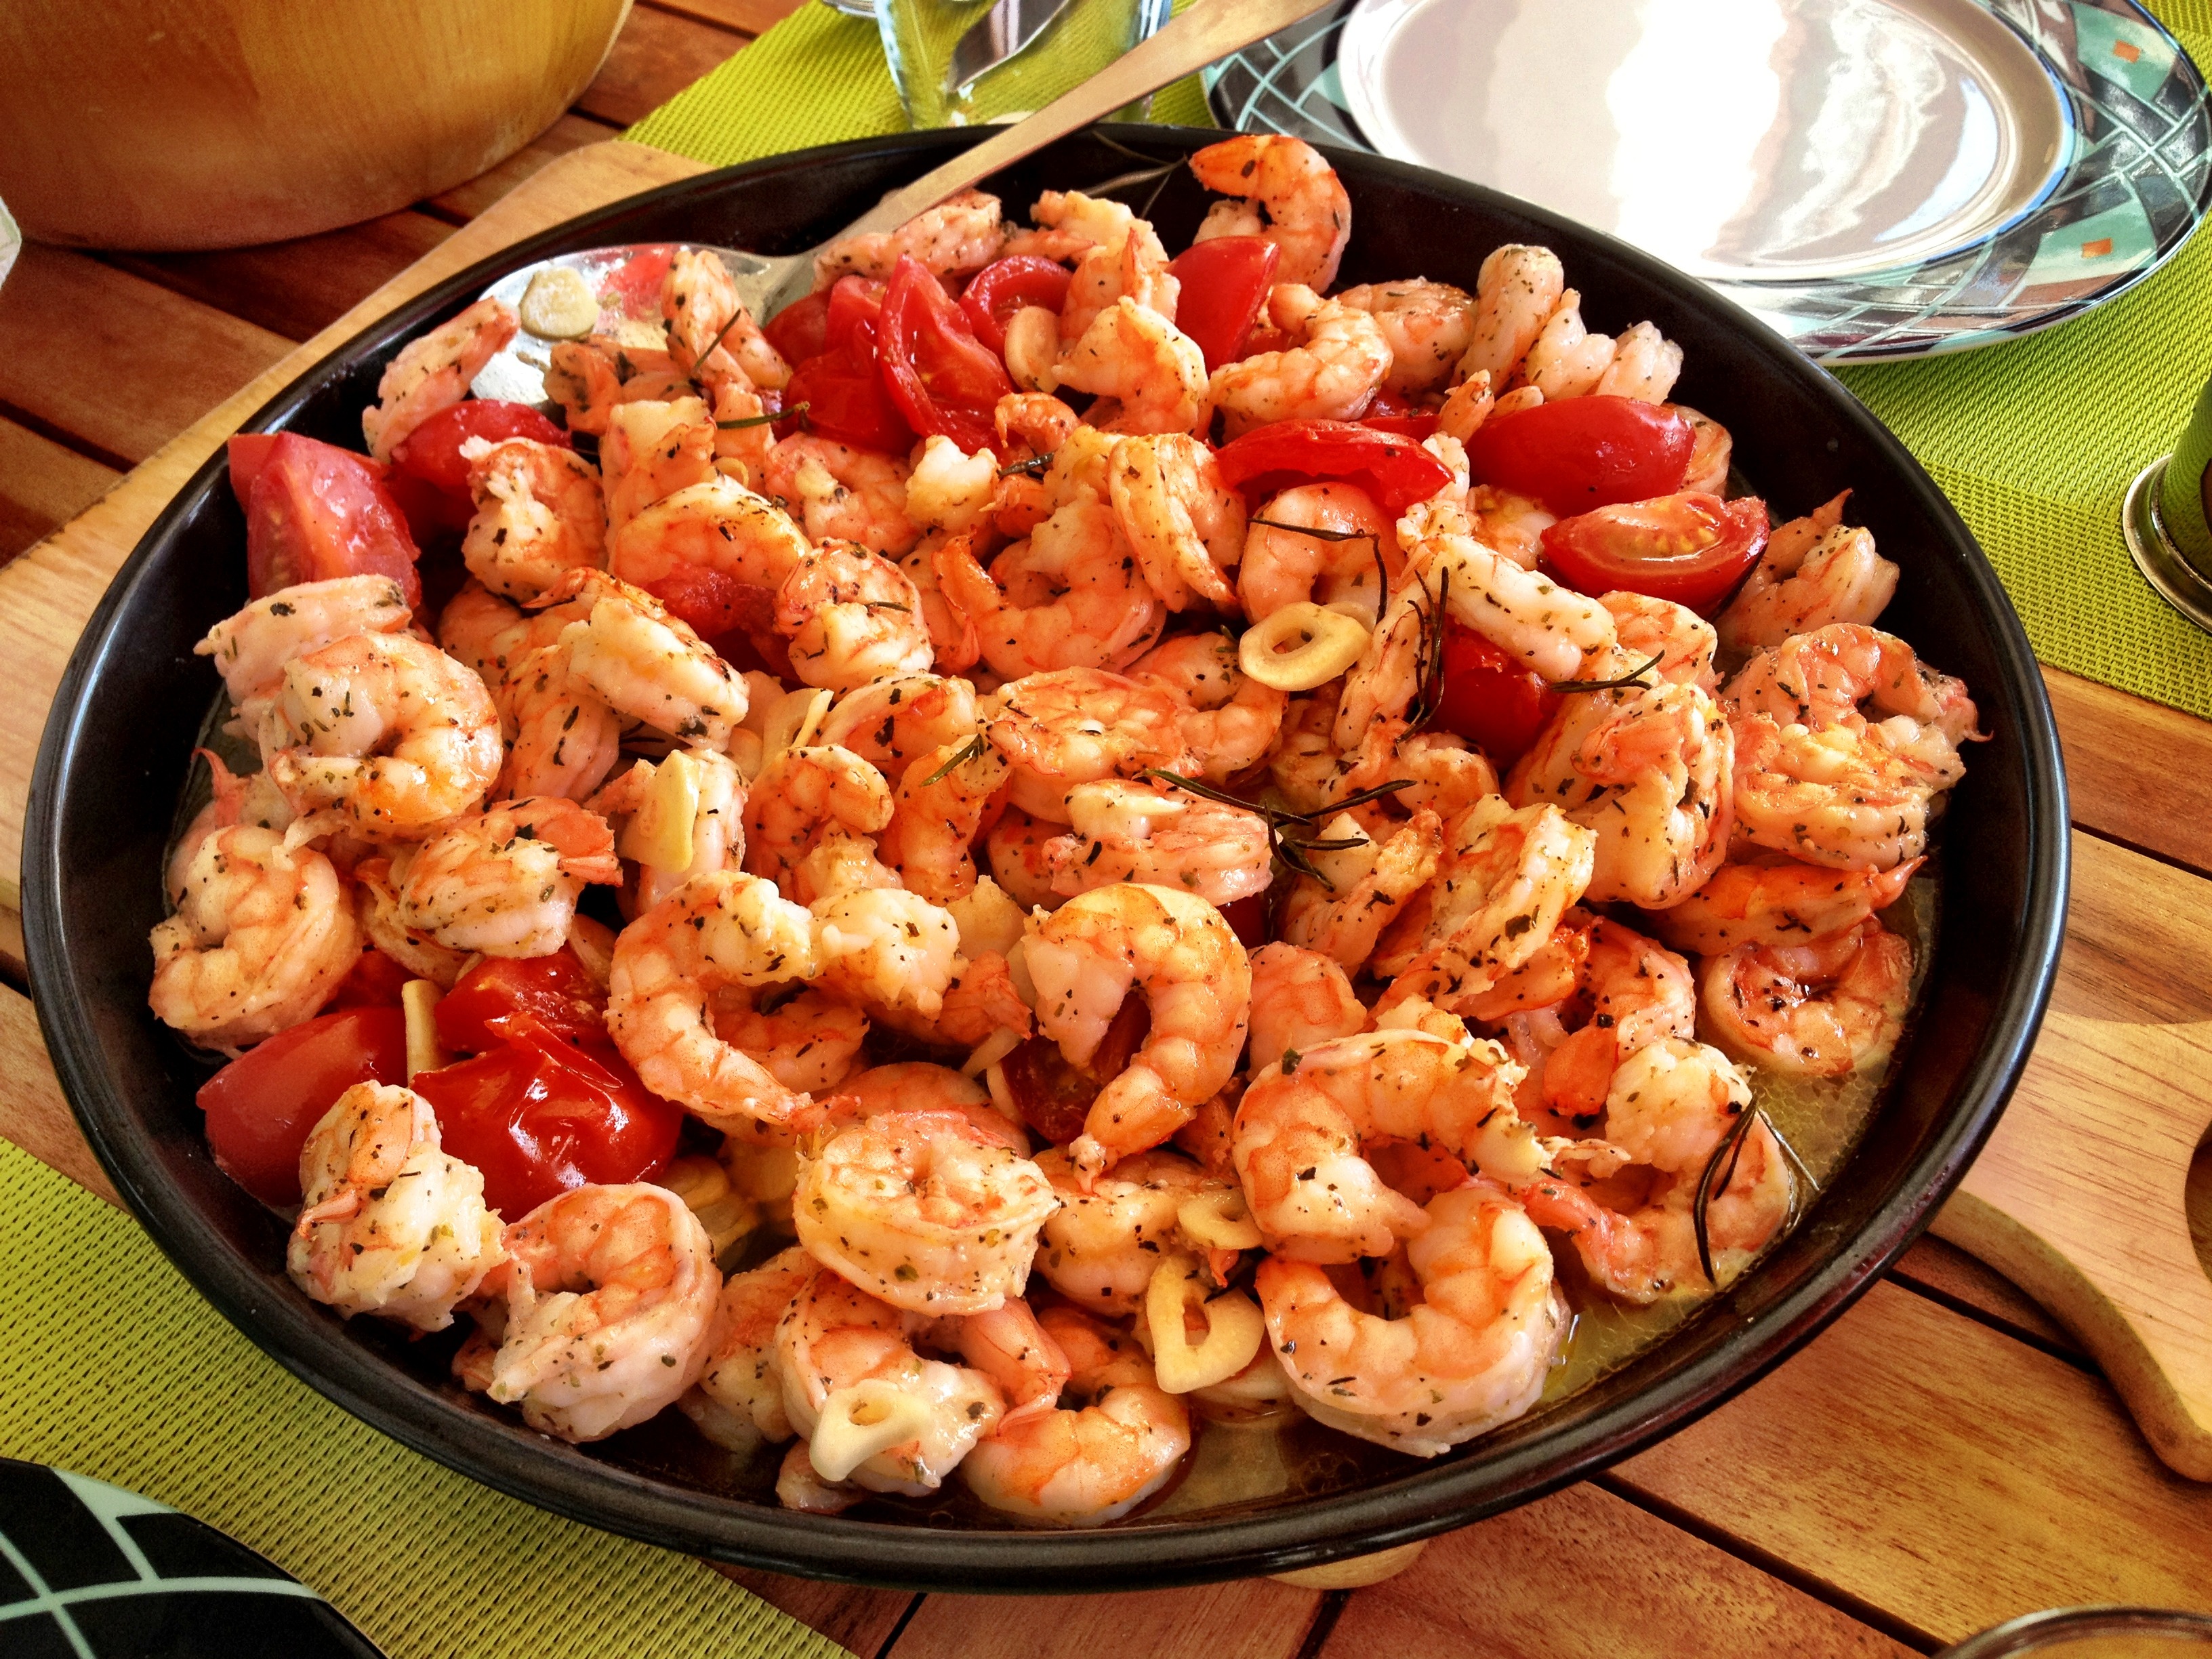
dish, meal, food, cooking, produce, seafood, cuisine, shellfish, invertebrate, shrimp, crustacean, prawns, scampi, decapoda, animal source foods, seafood boil, caridean shrimp